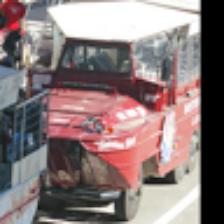
Label: NonHuman